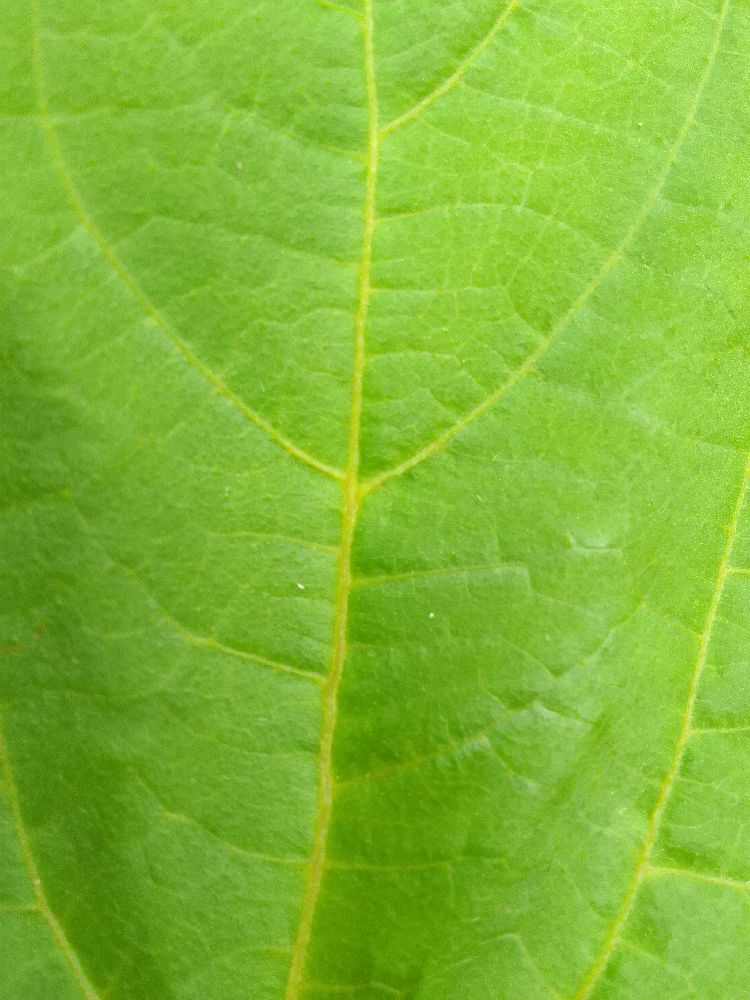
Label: healthy